Rio Virgen County, Utah Territory

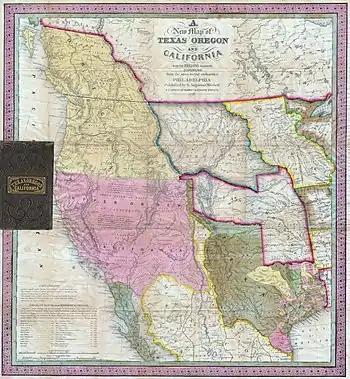
Map of Oregon, Mexican Alta California, and Texas, with Alta California shown in pink. Printed 1846, the year U.S. military began its occupation of Alta California

Latter-day Saints, in 1839, two years after their initial arrival in Salt Lake Valley, within then uncolonized eastern Alta California, created the Provisional "Deseret," proposed to include the watersheds both of the "Río Colorado" and "Great Interior Basin" . Deseret's provisional General Assembly in January 1850 established Little Salt Lake County (later that year renamed Iron County) with its southern boundaries' "extending south to the rim of the Basin." The U.S. Congress, in September, 1850, established Utah Territory, with its southern border instead at the 37th parallel.